Formula One

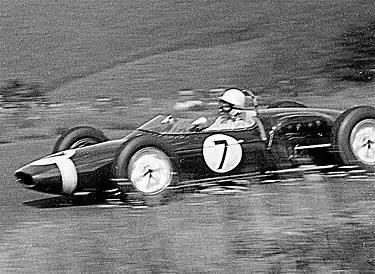
Stirling Moss's Lotus 18 at the Nürburgring during

The first major technological development in the sport was Bugatti's introduction of mid-engined cars. Jack Brabham, the world champion in , , and , soon proved the mid-engine's superiority over all other engine positions. By all teams had switched to mid-engined cars. The Ferguson P99, a four-wheel drive design, was the last front-engined Formula One car to enter a world championship race. It entered the 1961 British Grand Prix, the only front-engined car to compete that year.